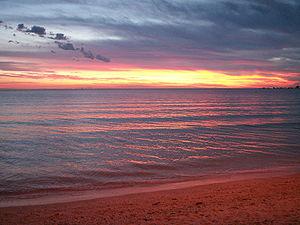
Le Dernier Rivage est un film américain réalisé par Stanley Kramer, sorti en 1959, adapté du roman éponyme du britannique Nevil Shute.